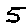
Label: 5